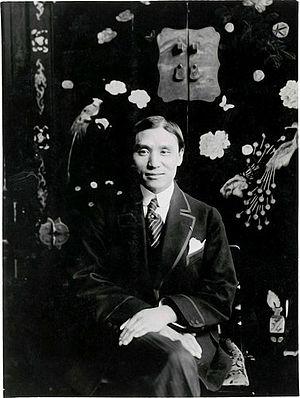
Ching Tsai Loo, né Lu Huan Wen le 1ᵉʳ février 1880 à Lujiadou et mort le 15 août 1957 à Nyon, est un marchand d'art chinois spécialisé dans les objets d'art asiatiques.